Hulda Marshall

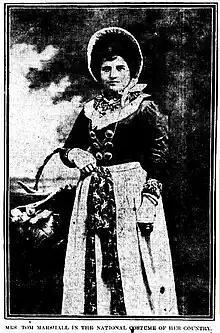
Hulda Marshall in national dress of Denmark

Hulda Marshall (born Hulda Olivia Agt Jorgensen, also known as Hulda Ulivia Agt Jorgensen, Mrs Tom Marshall, Mrs T Marshall, Hilda Marshall) (born 7 Sep 1861 Fredericksburg, Copenhagen, Denmark - died 30 July 1938 North Sydney, New South Wales, Australia) was an artist, arts patron and philanthropist.